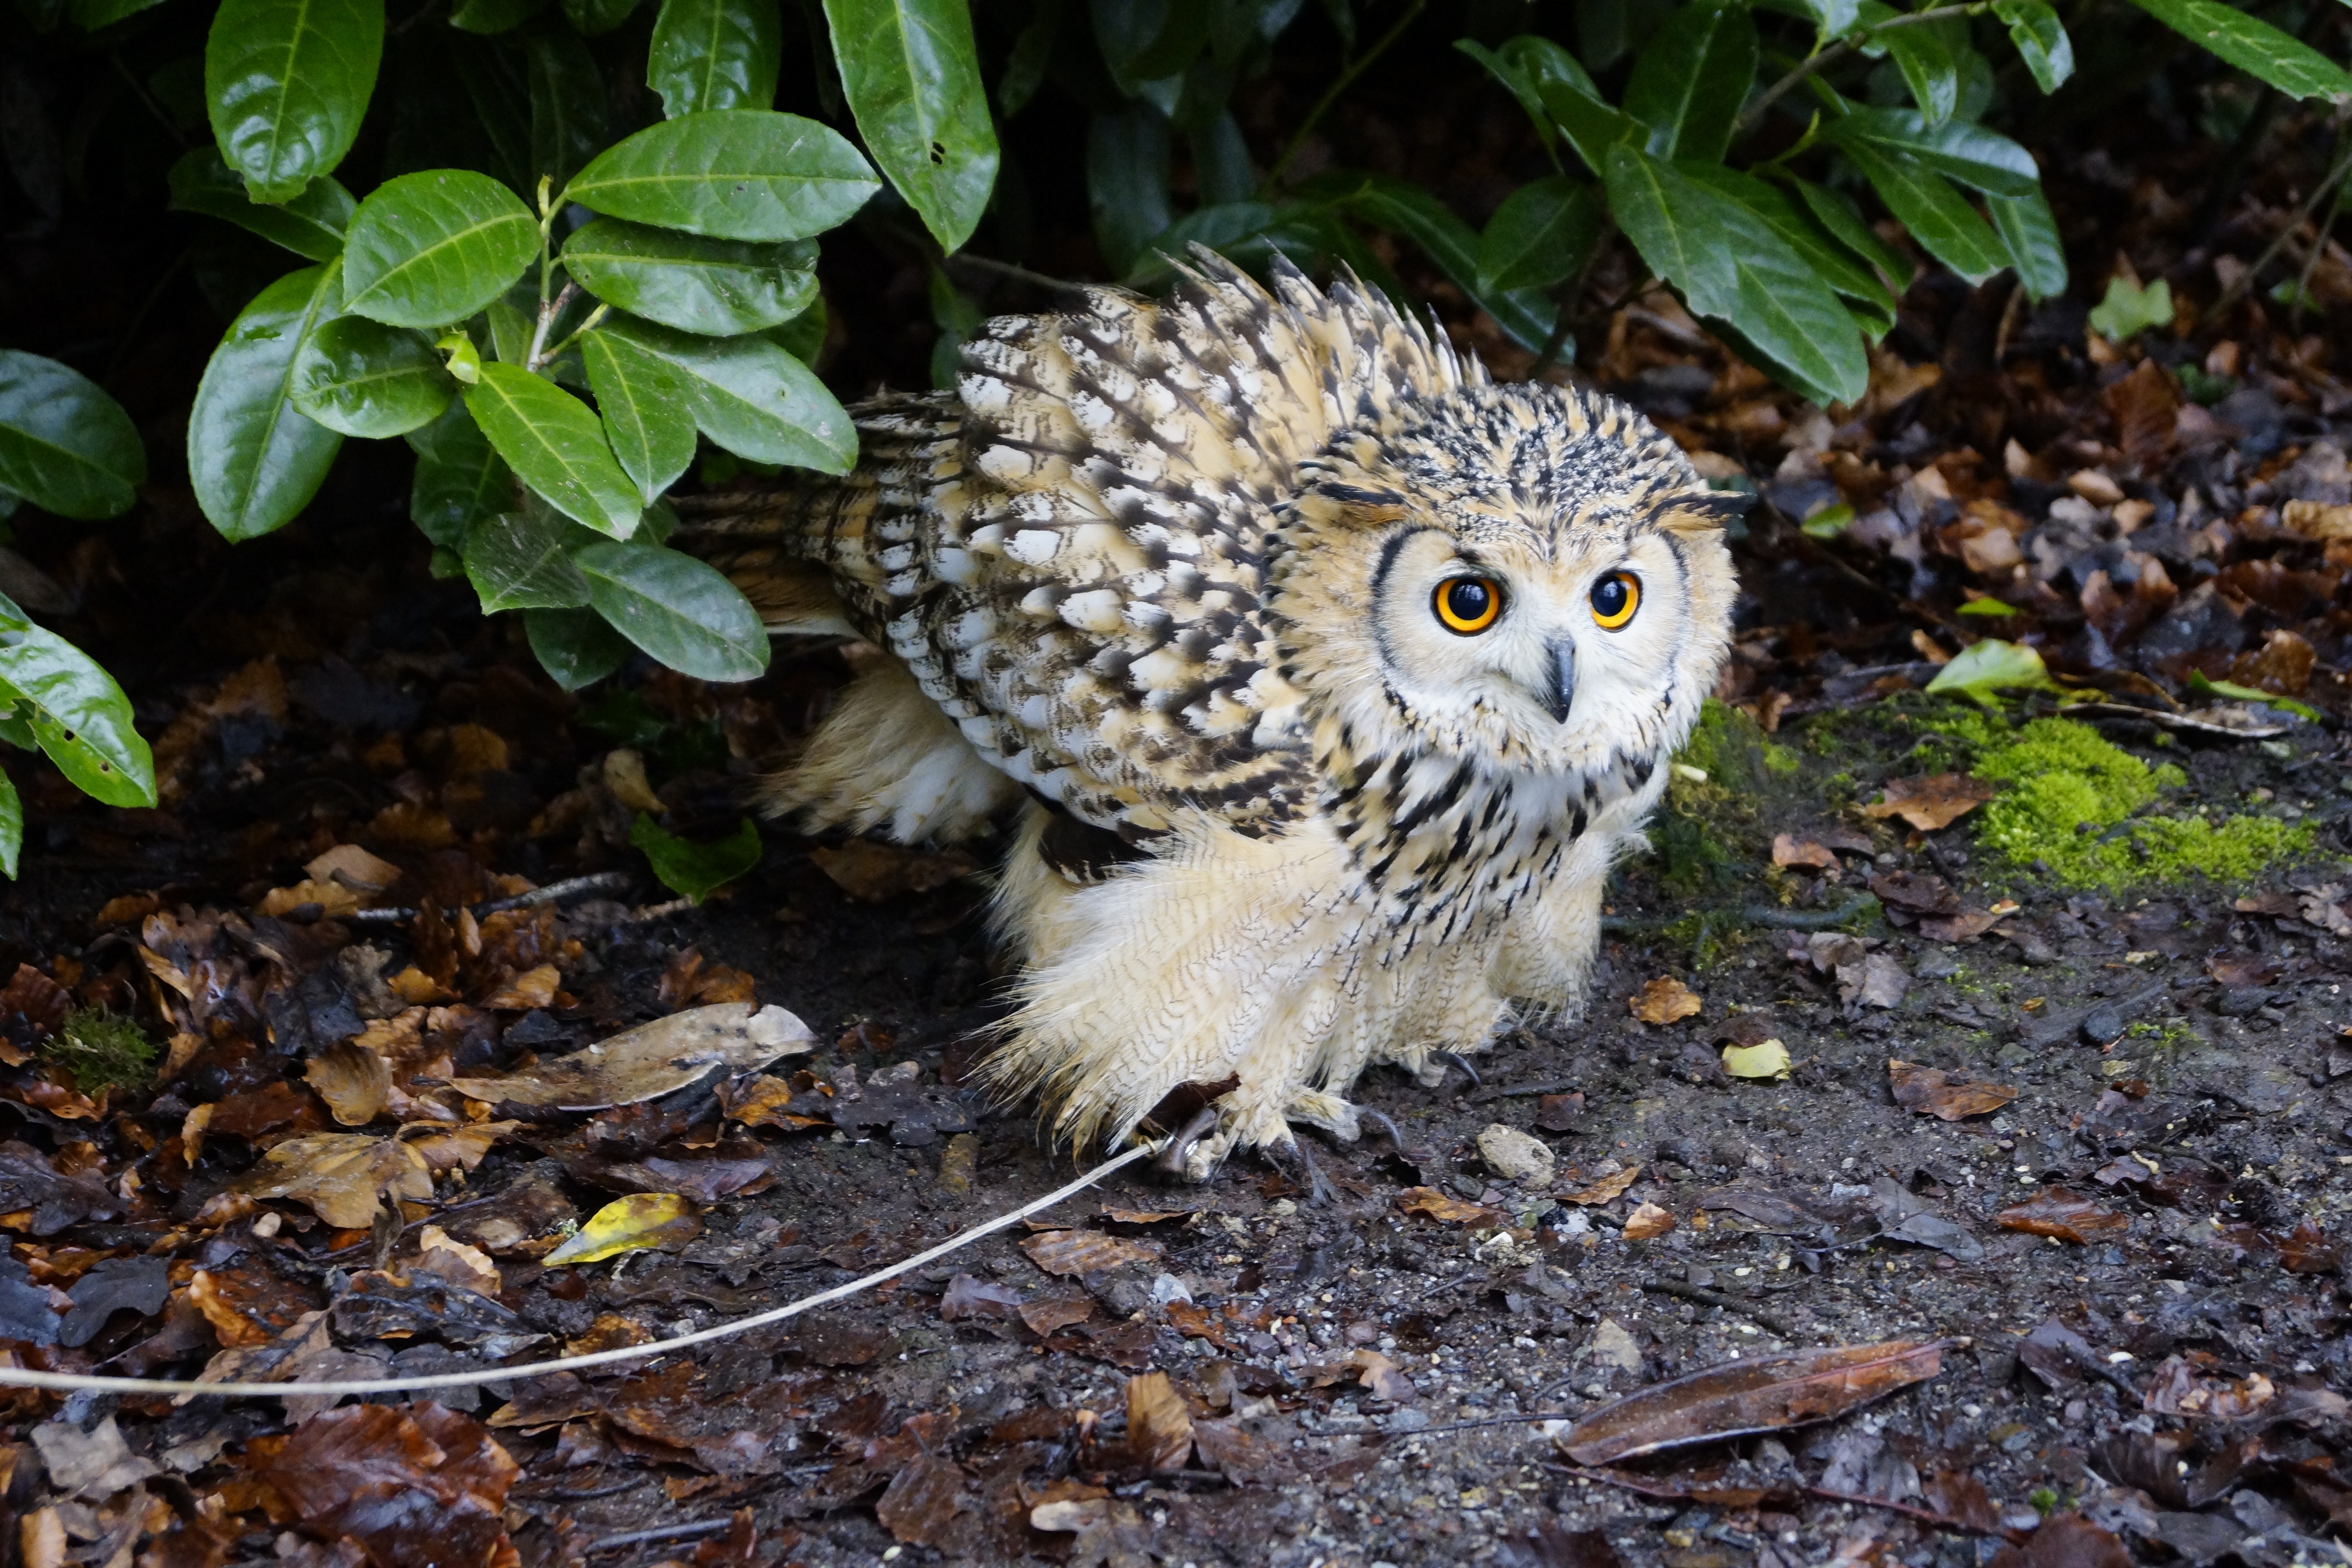
nature, bird, pen, wildlife, wild, beak, owl, fauna, bird of prey, eyes, eye, vertebrate, predatory, owls, big eyes, sowa, pharaoh eagle owl